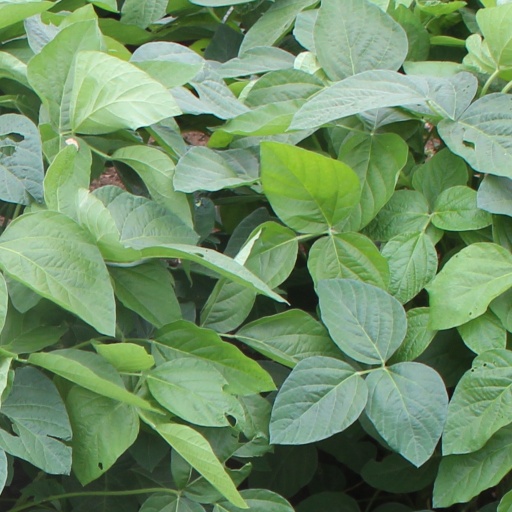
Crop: soybean